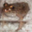
Label: frog